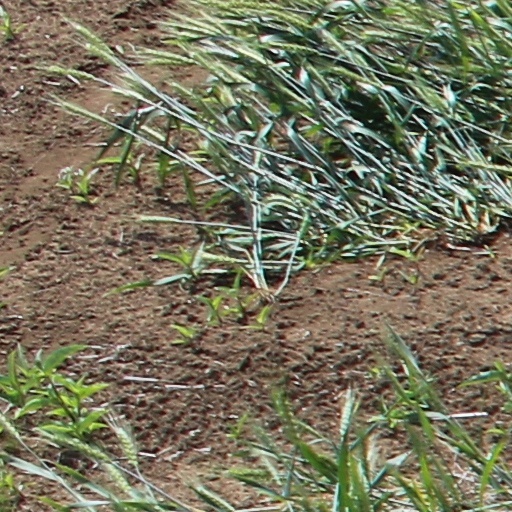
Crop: wheat